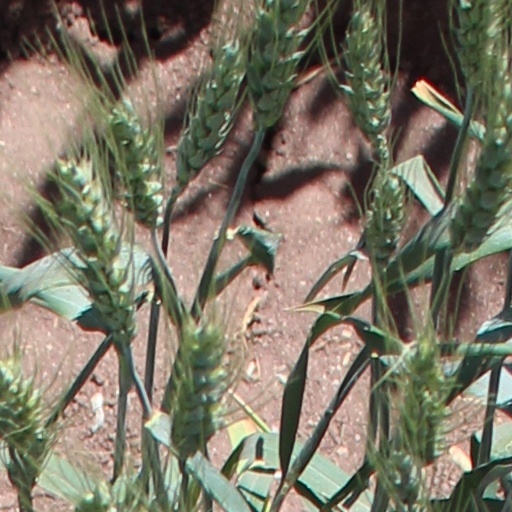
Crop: wheat